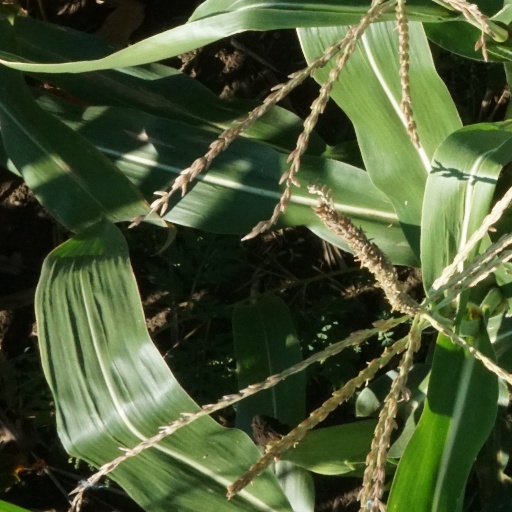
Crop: maize; corn